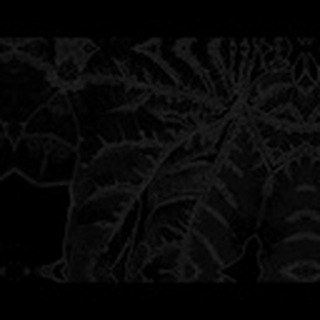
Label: cotton_bacterial_blight